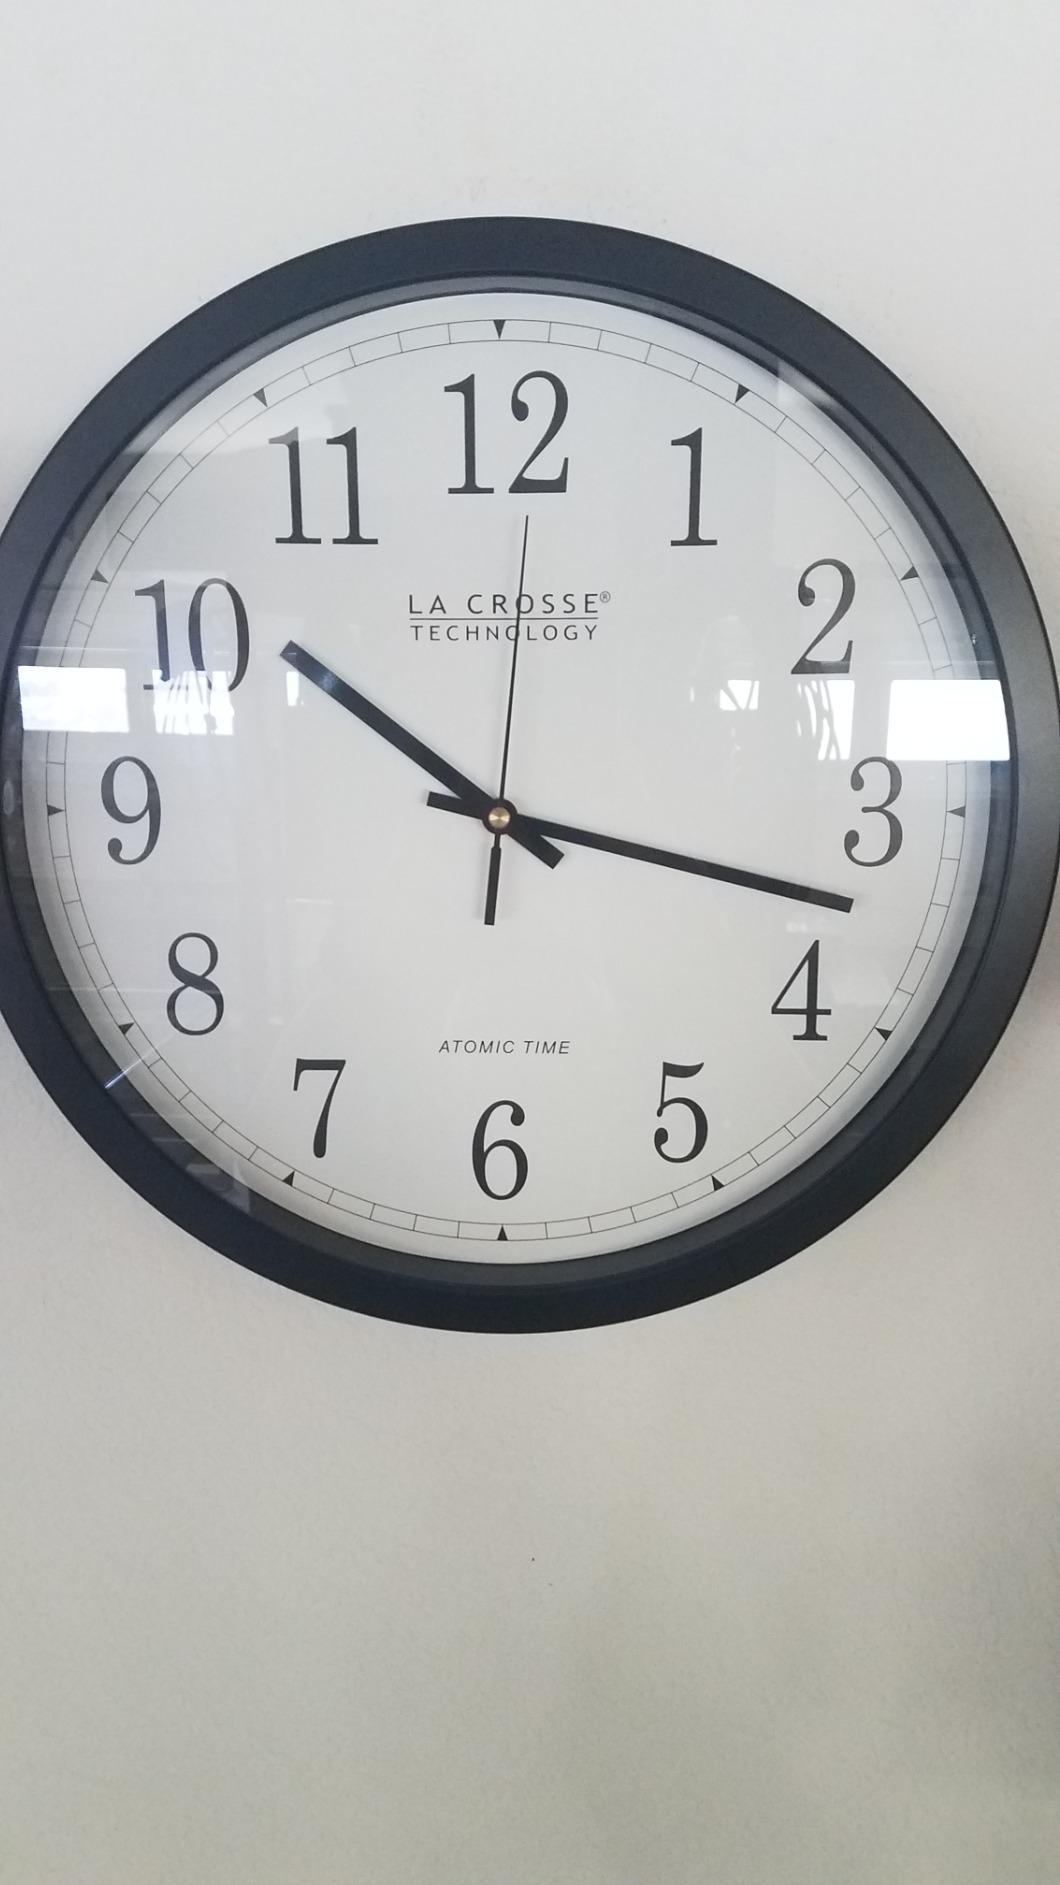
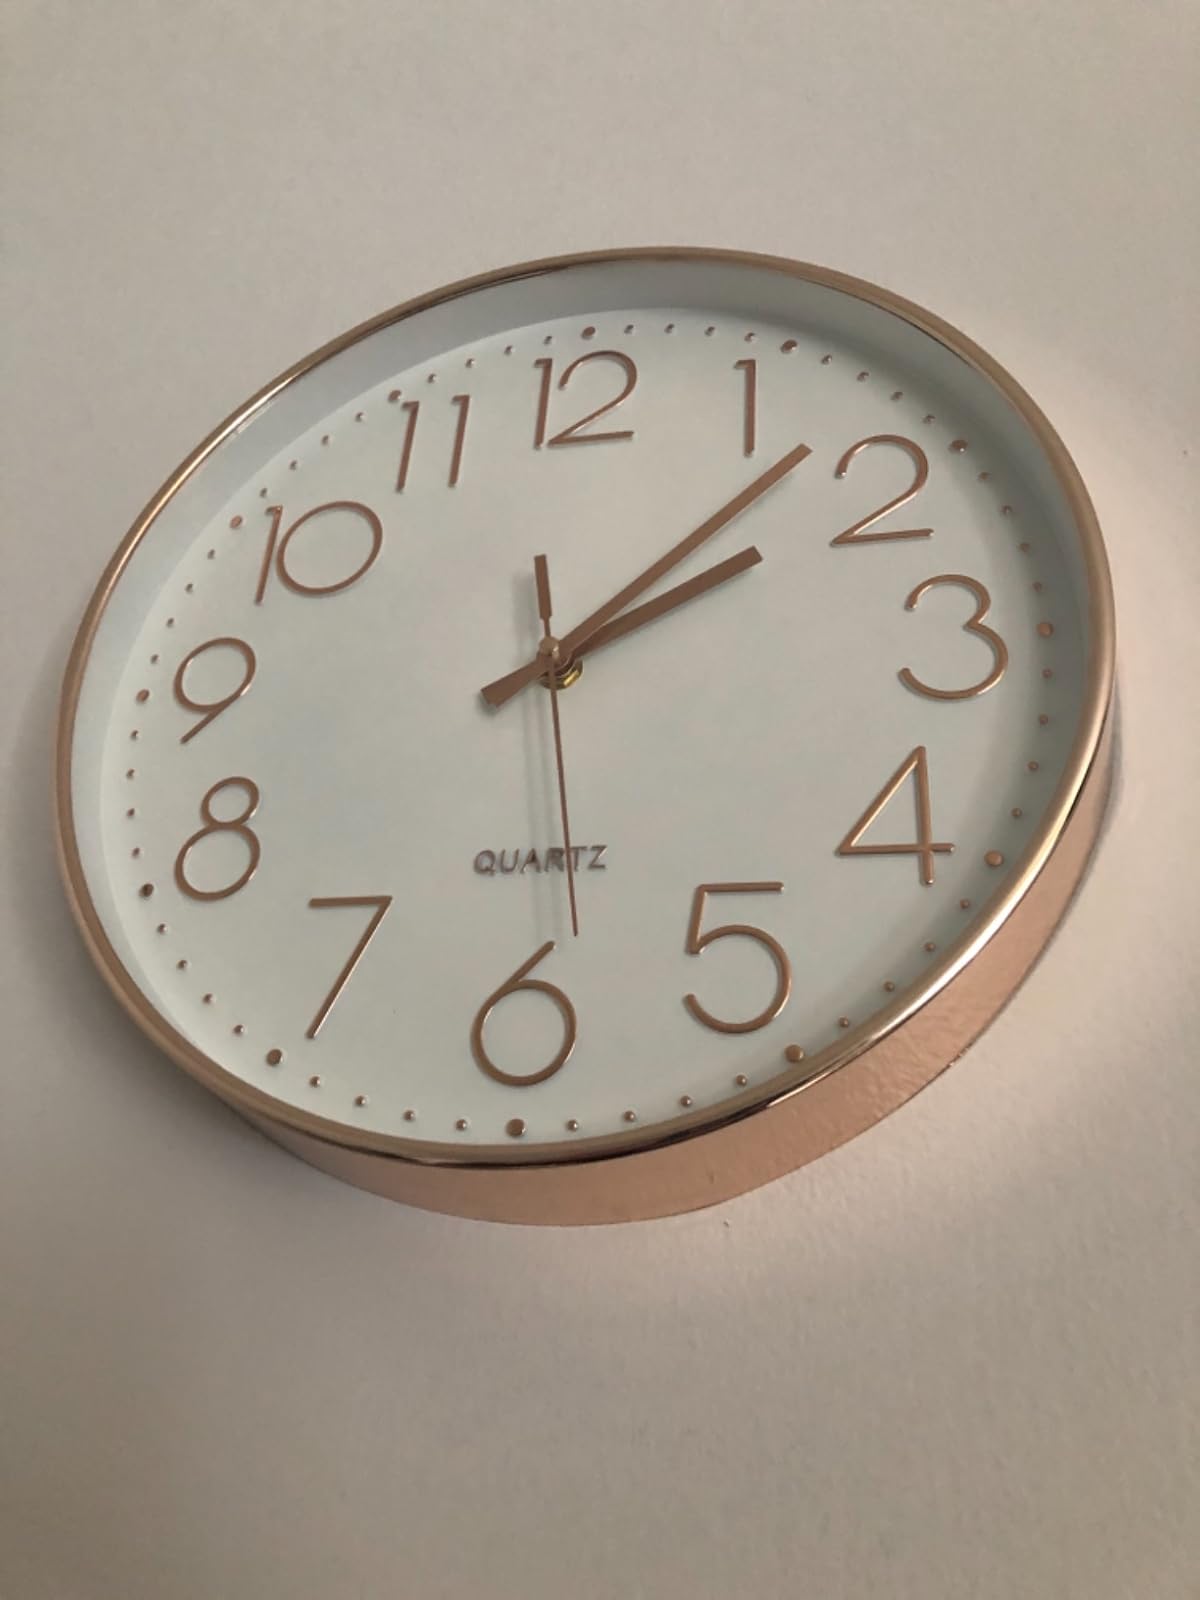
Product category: clock
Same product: no